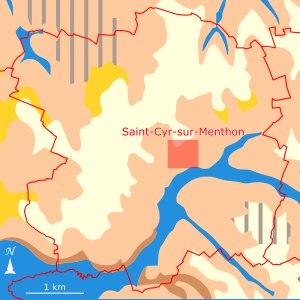
Saint-Cyr-sur-Menthon, est une commune française située dans le département de l'Ain en région Auvergne-Rhône-Alpes.